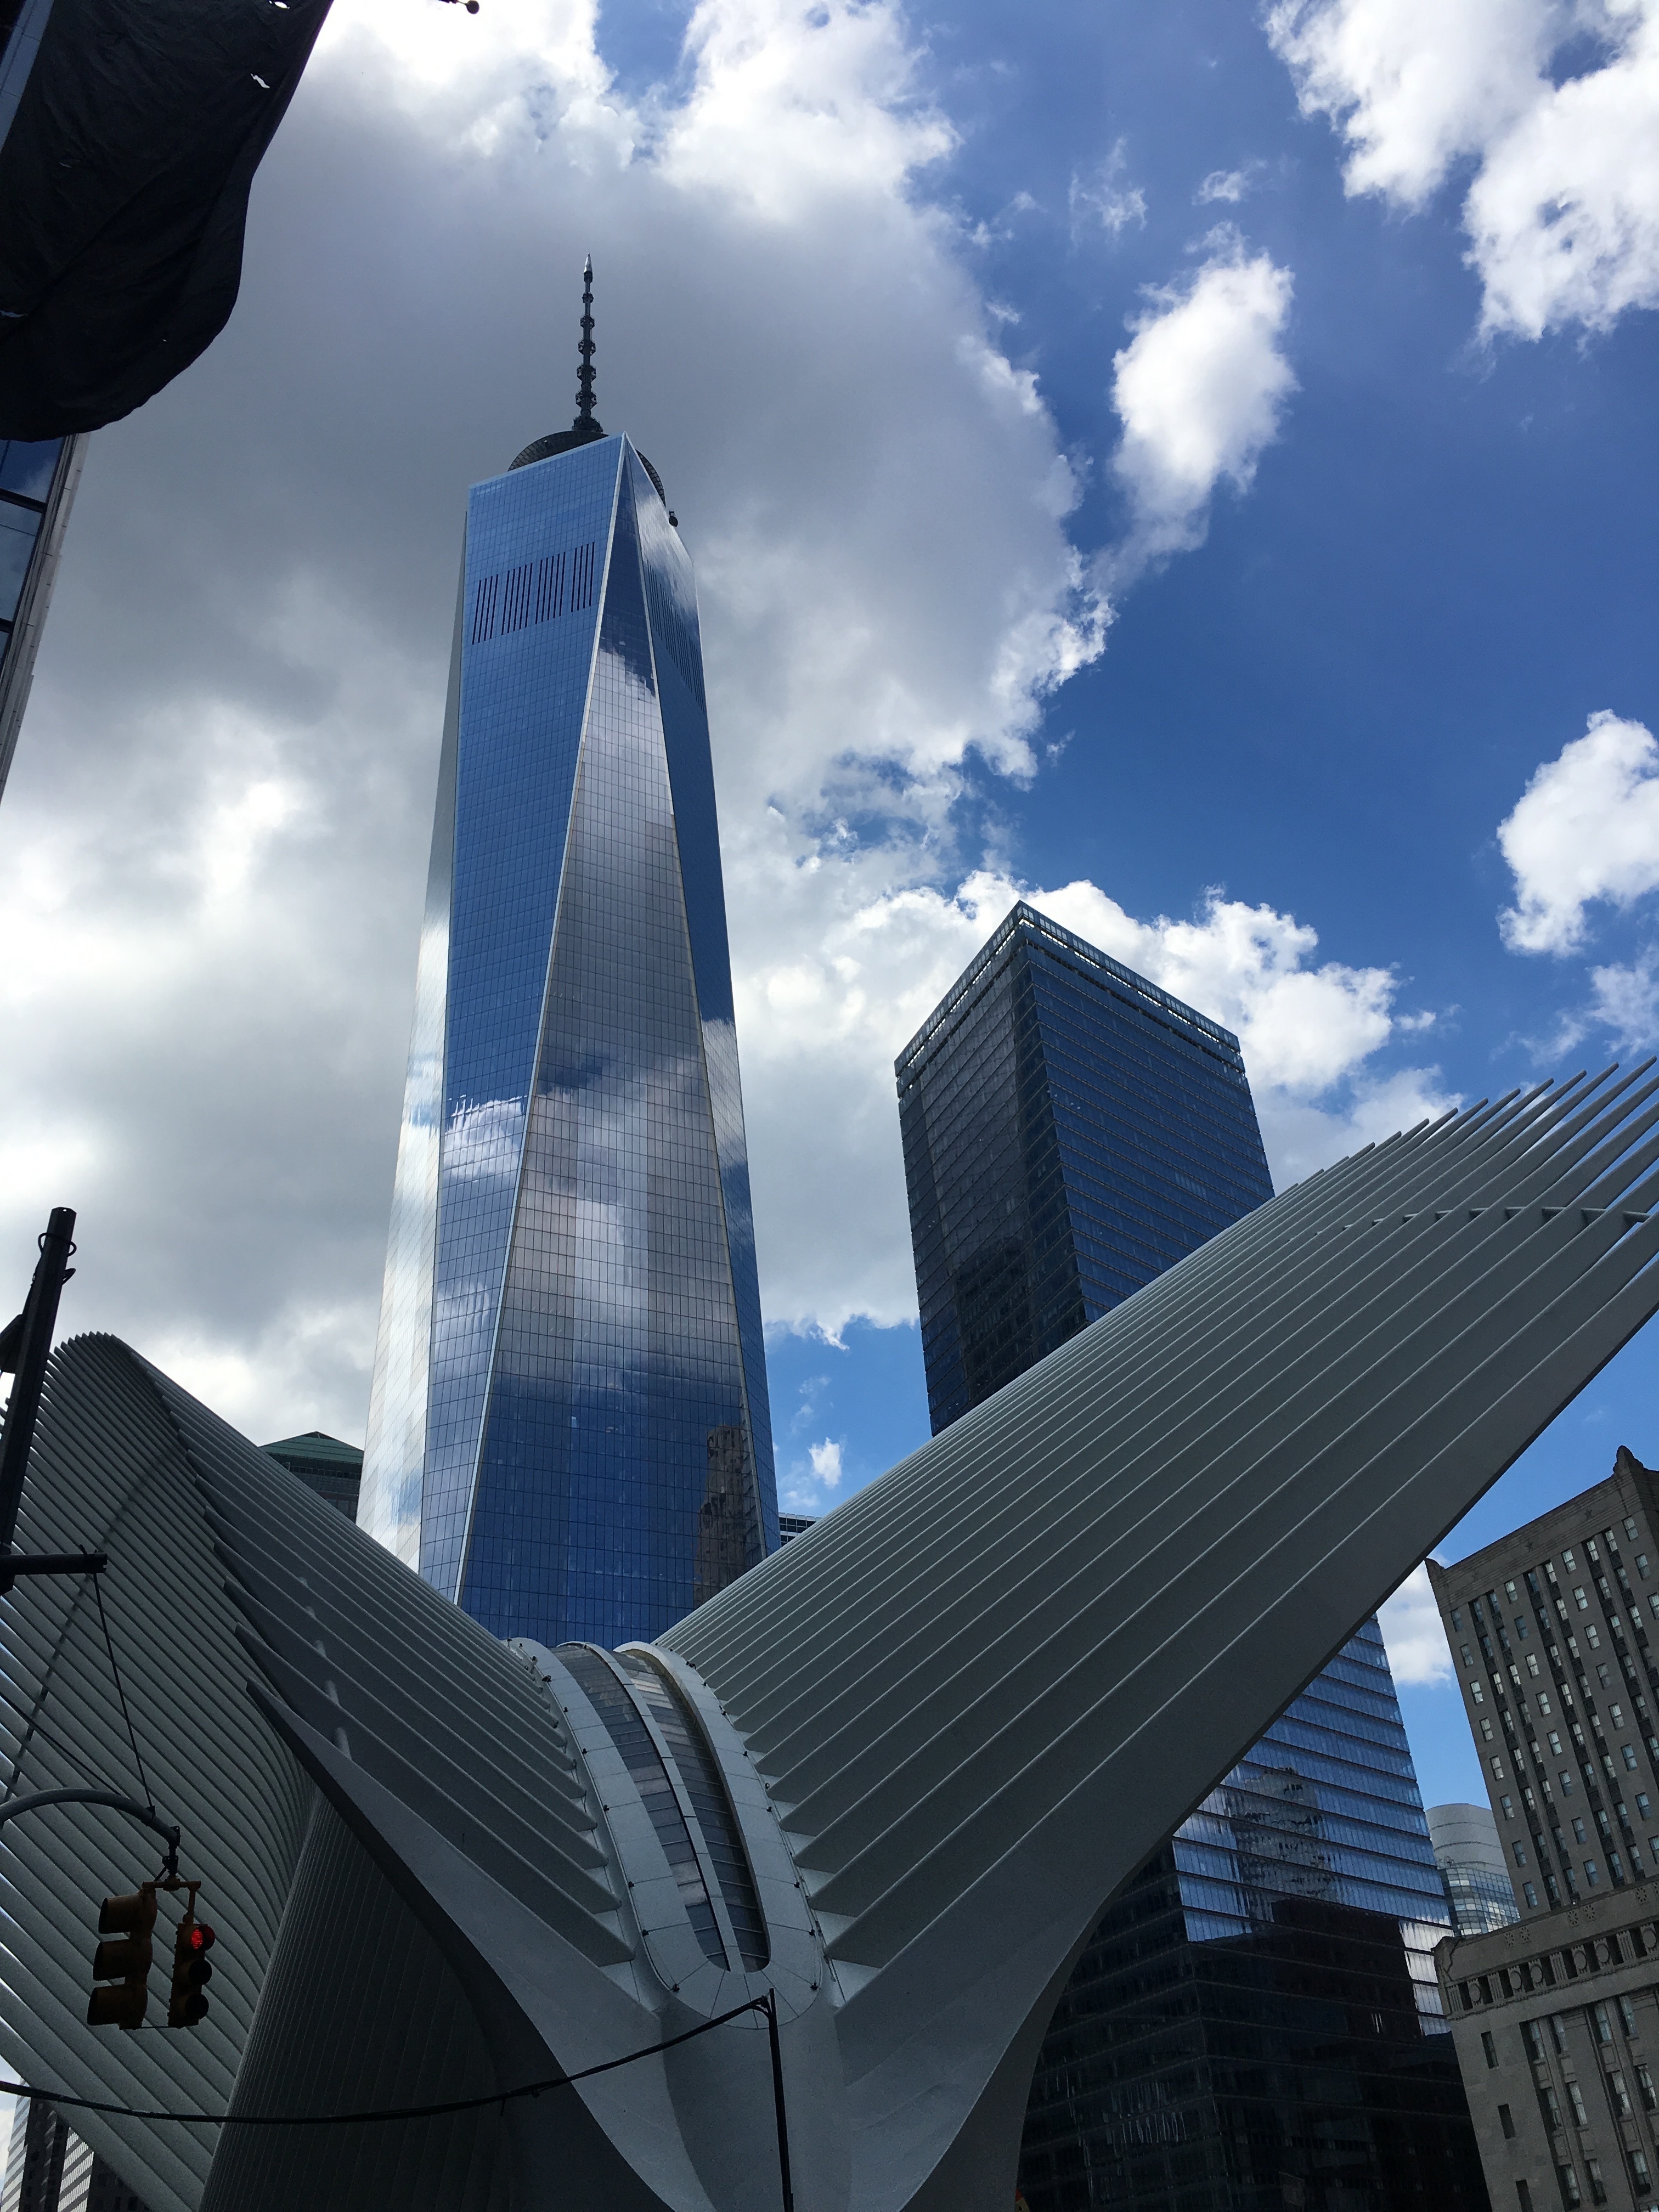
architecture, sky, skyline, building, skyscraper, downtown, tower, landmark, blue, tower block, spire, metropolis, urban area, atmosphere of earth